Craig Chaquico

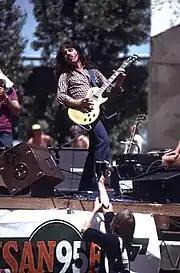
Chaquico with Jefferson Starship at KSAN95's Free Concert in Justin Herman Plaza, San Francisco - June 1, 1979

Chaquico began performing in clubs in his teens. His English teacher Jack Traylor asked him to join the band Steelwind, which performed in Sacramento and San Francisco Bay, and Traylor introduced him to Paul Kantner of Jefferson Airplane. Kantner invited him to a series of recording sessions. At 16 he recorded for the first time with Kantner and Grace Slick on their albums "Sunfighter" and "Baron von Tollbooth & the Chrome Nun". He played on Slick's solo album "Manhole" in 1973. He played alongside Jerry Garcia, David Crosby, David Freiberg, and Carlos Santana.